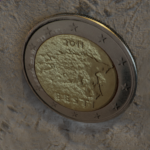
Coin value: 2euro
Country: et
Edition: standard